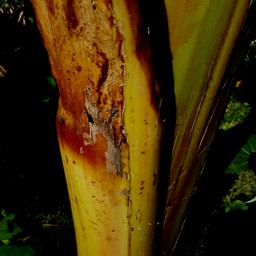
Label: PSEUDOSTEM WEEVIL